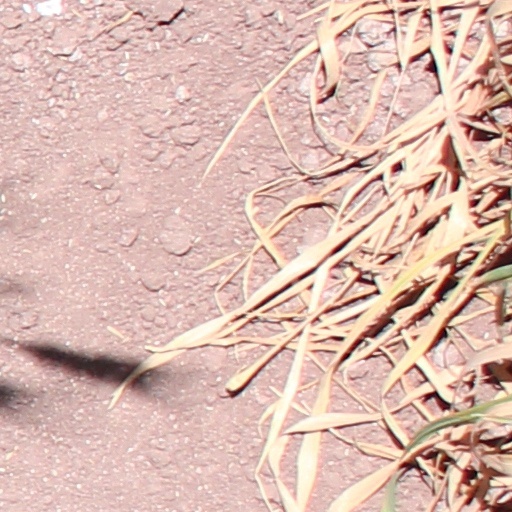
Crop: wheat